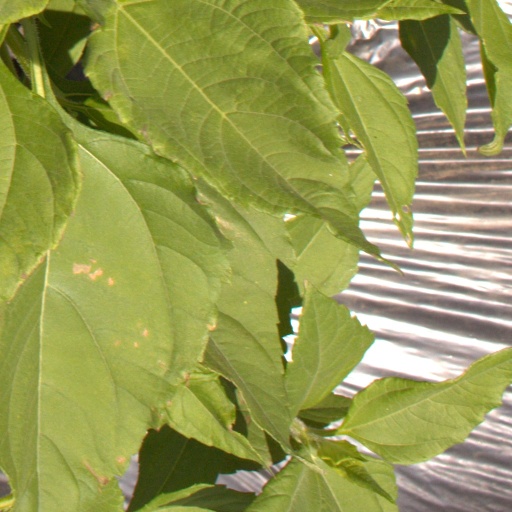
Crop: Jerusalem artichoke